Leroy H. Watson

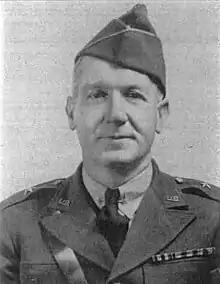
From 1946's "The Cross of Lorraine: A Combat History of the 79th Infantry Division, June 1942-December 1945"

At the start of World War II, Watson completed the Tank Officer's Course and was assigned as executive officer of the 66th Armor Regiment. He was promoted to colonel in 1941 and assigned to command 40th Armored Regiment, 3rd Armored Brigade. When the Army reorganized its armor forces into divisions in February 1942, it created three brigade-level Combat Commands in each. Originally named 1st, 2nd, and 3rd Combat Commands, these organizations were later re-designated Combat Commands A, B, and R (Reserve). When the 3rd Armored Division was fielded in 1942, Watson was named commander of the division's 1st Combat Command (Combat Command A) and promoted to brigadier general.